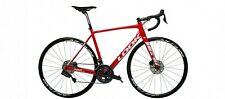
Vehicle type: Bikes